Mount Washington (Oregon)

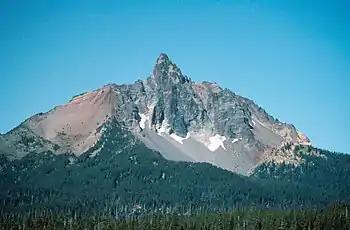
An eroded volcanic edifice rises above a forested region

Whether Mount Washington is a stratovolcano or shield volcano is debated within the literature. Wood and Kienle (1990) refer to it as a "mafic shield volcano," and the Global Volcanism Program of the Smithsonian Institution also considers it a shield volcano with a pyroclastic cone. Sherrod et al. (2004) classify Mount Washington as a "steep-sided" shield volcano. E. M. Taylor describes Mount Washington as a stratovolcano cone that reaches an elevation of above an older shield volcano, referring to it as "a glacially-gutted Pleistocene stratovolcano." Hildreth (2007) likewise calls it a "a glacially sculpted mafic stratocone [...] with a broad apron of mafic lavas." In his argument for classifying Mount Washington as a stratovolcano, Hildreth adds that it is made of composite materials with steep slopes and a high relief of . However, Hildreth acknowledges that there is morphological continuity from steep mafic cones into transitional, cone-shaped shield volcanoes like Olallie Butte.